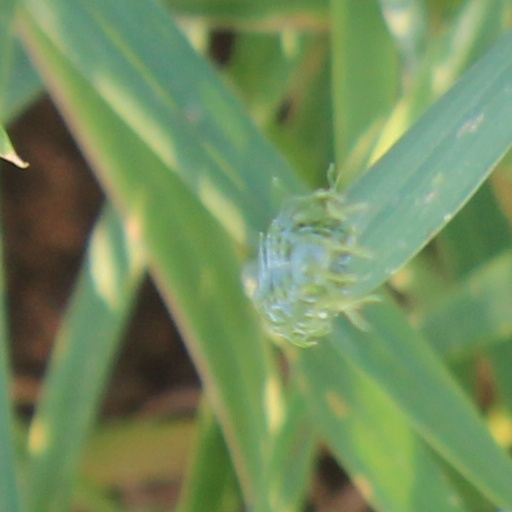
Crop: wheat